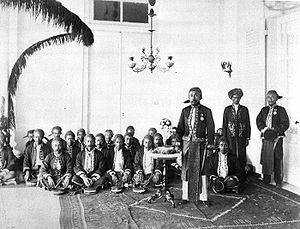
Le kabupaten de Garut, en indonésien Kabupaten Garut, est un kabupaten d'Indonésie situé dans la province de Java occidental. Située au cœur du massif montagneux du Priangan, pourvue d'un climat relativement frais, la région de Garut était surnommée par les Hollandais "la Suisse de Java".